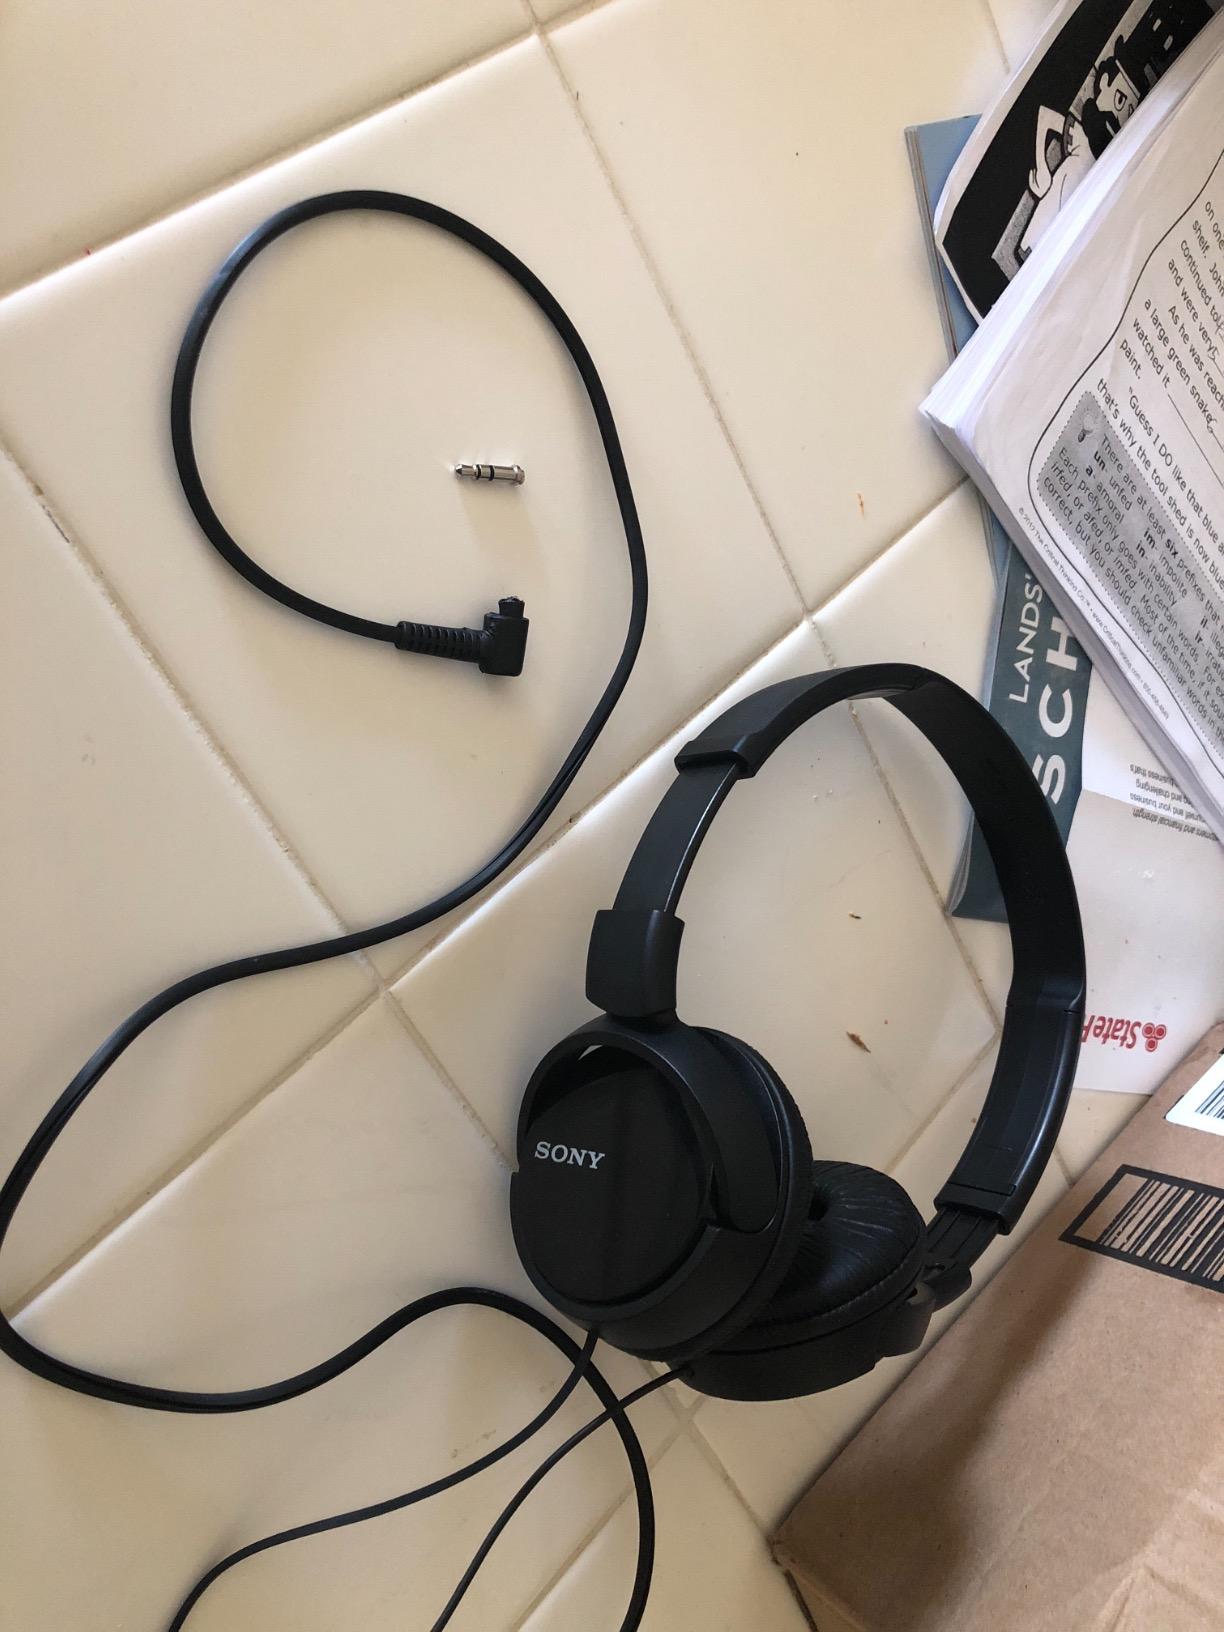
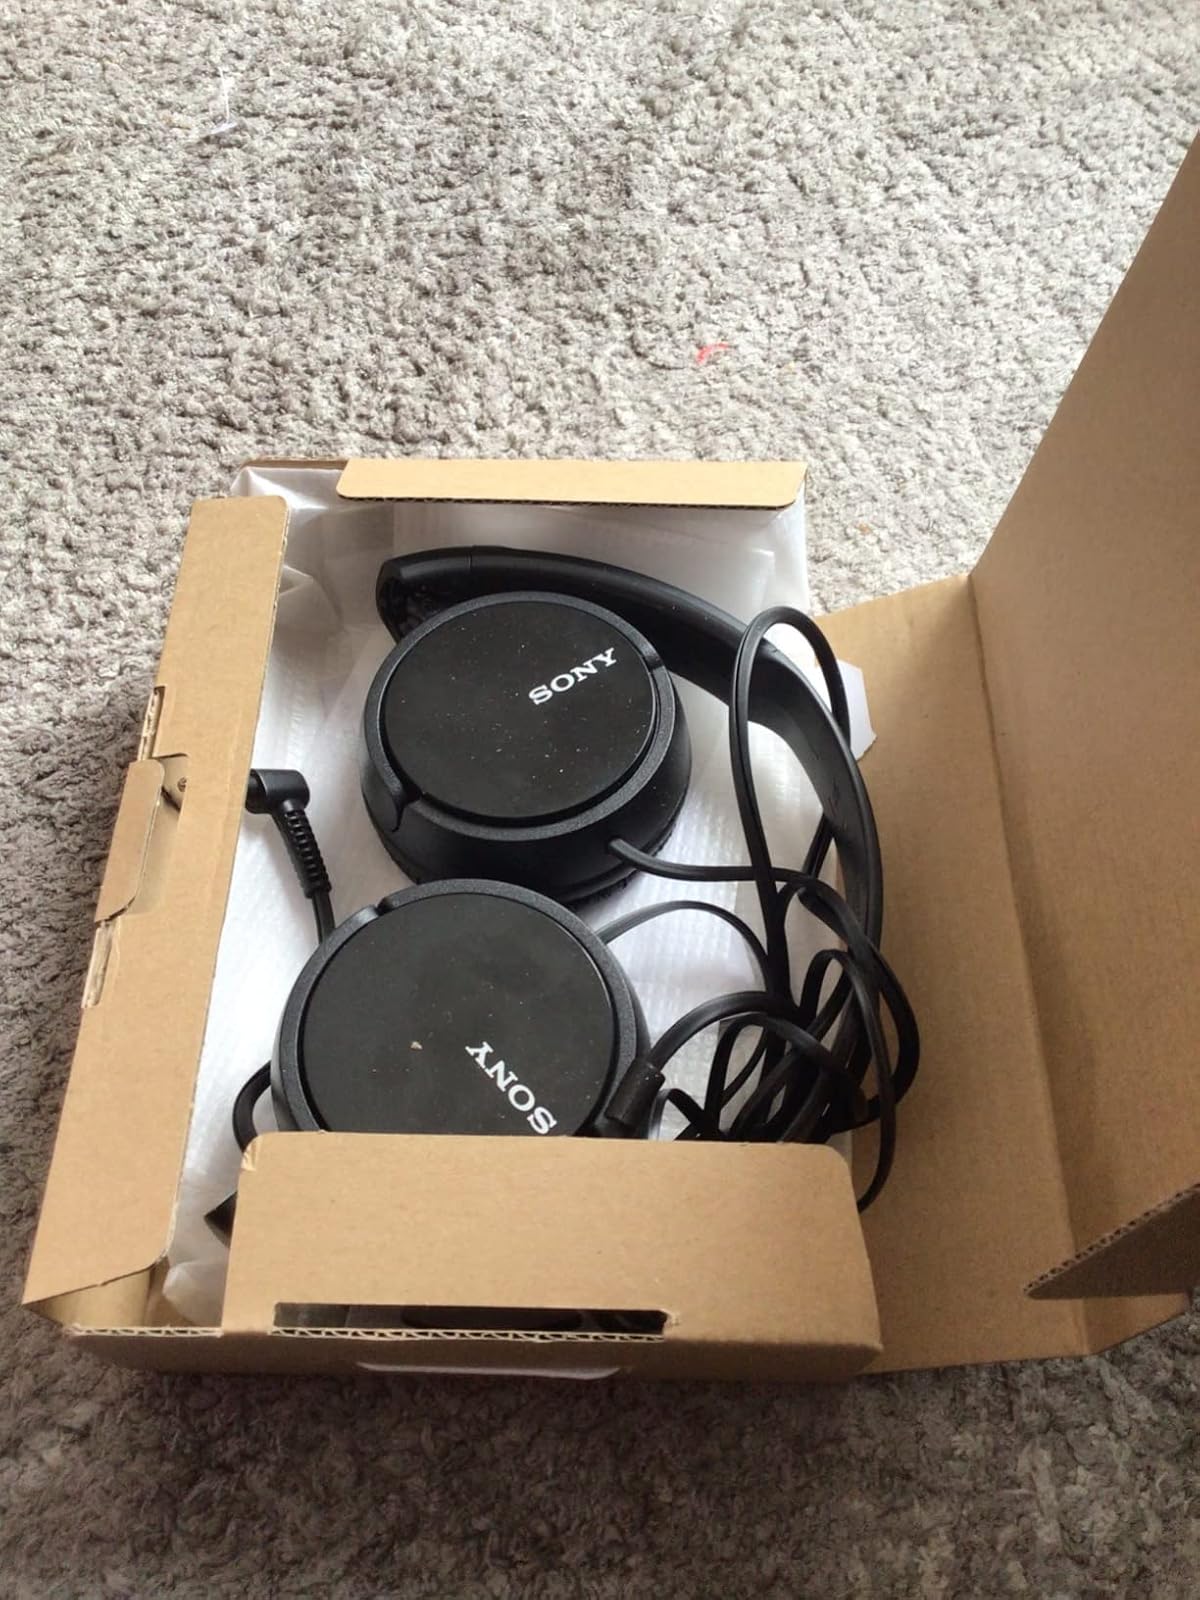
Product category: headphones
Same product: yes